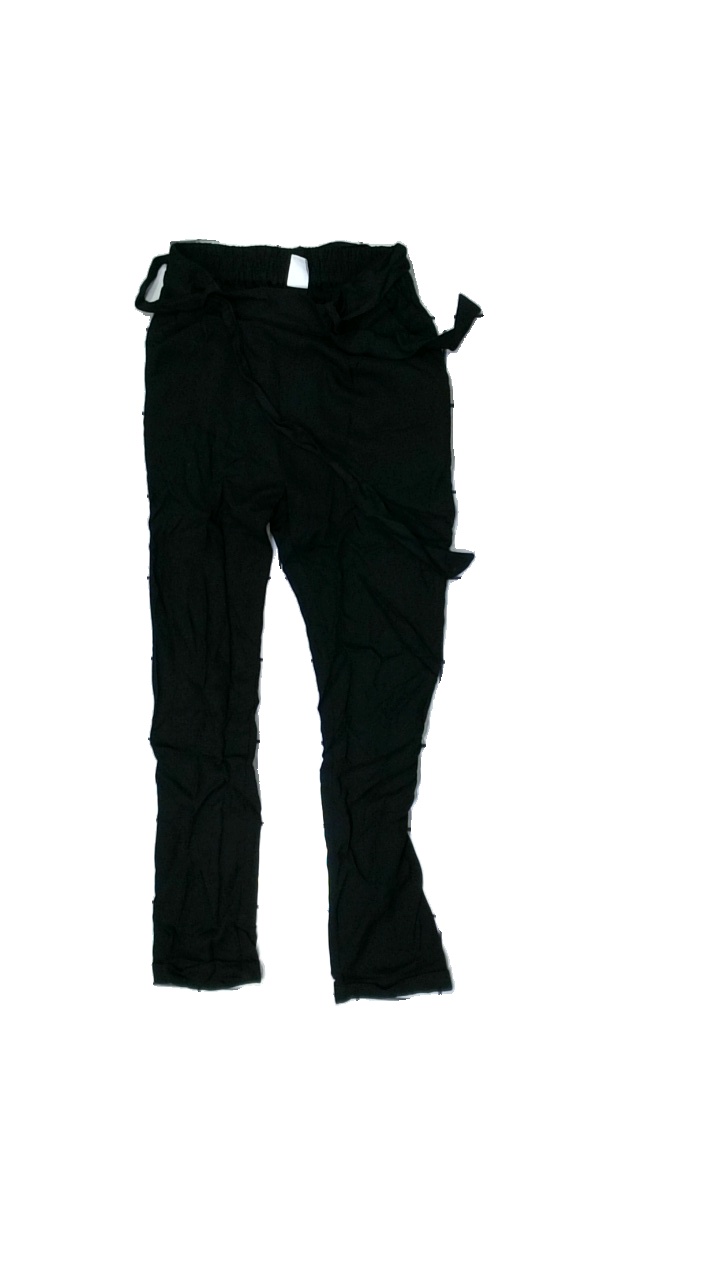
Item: Trousers (Children)
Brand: Lindex
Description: black trousers with tie
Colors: Black
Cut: Regular
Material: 100% Viscose
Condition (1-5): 2
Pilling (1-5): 5
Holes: Minor
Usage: Export
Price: <50